Tom Brown (pitcher)

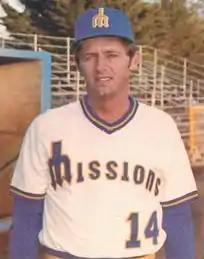
Brown in 1978

Thomas Dale Brown (born August 10, 1949) is an American former Major League Baseball pitcher for the Seattle Mariners. He was originally signed by the Kansas City Royals in and signed with the Mariners in .